Volvat (station)

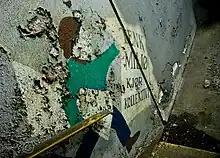
Remains of a mural at Volvat, August 2011

The connection of the eastern and western metro network in the early 1990s meant that the Røa Line was to be upgrades to metro standard. This meant that platforms were to be extended to to allow six-car metro trains. In addition to a complete renovation of the tracks, this meant that the overhead wires were replaced with a third rail. The Kolsås Line would for the mean-time be retained with the old system. The upgraded Røa Line started using three-car trains, while two-car trains continued to run to Kolsås. Oslo Sporveier concluded that the tunnel did not make it worthwhile to expand the platforms. From 5 February 1995 the station was therefore only served by trains along the Kolsås Line. The station was closed on 7 April 1997, when three-car trains started running on the Kolsås Line.